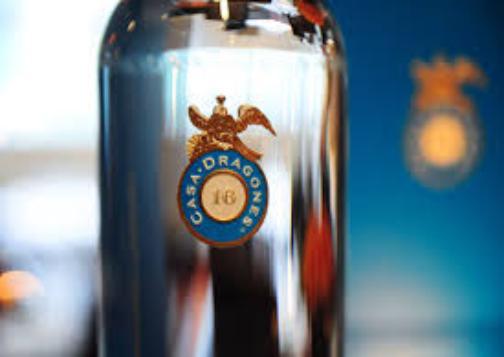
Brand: Casa Dragones
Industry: Food